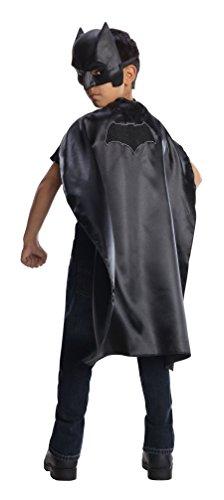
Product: Imagine by Rubie's Justice League Batman Cape & Mask
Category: Clothing, Shoes & Jewelry | Costumes & Accessories | Kids & Baby | Boys | Costumes
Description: Satin Batman cape with embroidered logo patch and plastic half-mask.
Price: $13.39
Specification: ProductDimensions:14x2x10inches|ItemWeight:3.52ounces|ShippingWeight:5ounces(Viewshippingratesandpolicies)|DomesticShipping:ItemcanbeshippedwithinU.S.|InternationalShipping:ThisitemcanbeshippedtoselectcountriesoutsideoftheU.S.LearnMore|ASIN:B06XYY1FCD|Itemmodelnumber:G34063|Manufacturerrecommendedage:5-6years